Pokaka railway station

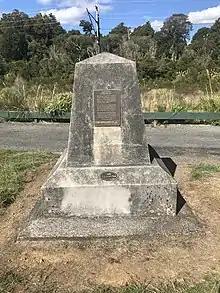
The Last Spike Memorial is located 1.5 km north from the station

Surveying for the route between Hīhītahi and Piriaka began in 1894. The North Island Main Trunk line was officially completed on 6 November 1908 when the prime minister, Sir Joseph Ward, conducted a last spike ceremony about north of Pokaka; the Last Spike Monument erected by February 1909 commemorates this occasion. Work on the station building began in November 1908. A 6th class station was built by March 1909, with a by shelter shed, lobby, store and urinals on a by platform, a by goods shed, a loading bank, cattle and sheep yards and a cart approach. Pokaka was described as a tablet station from 1908 and a tablet porter was appointed in 1912. A loop could take 57 wagons, until closed on 13 September 1986, prior to electrification. There is now only a single line through the former station site.